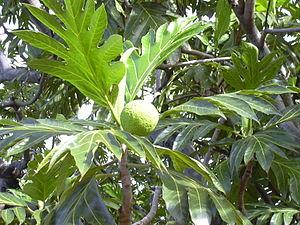
Artocarpus est un genre d'arbres tropicaux de la famille des Moraceae comprenant notamment des espèces alimentaires comme l'Arbre à pain ou le Jacquier.
L'arbre à pain est un arbre de la famille des Moracées, originaire d'Océanie, domestiqué dans cette région pour son fruit comestible et aujourd'hui largement répandu sous les tropiques. C’est une espèce proche du jacquier, Artocarpus heterophyllus.